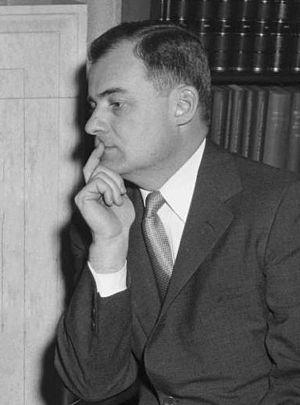
Frederick Chapman Robbins, né le 25 août 1916 à Auburn dans l'Alabama aux États-Unis et mort le 4 août 2003, est un médecin virologue américain. Il reçoit le Prix Nobel de médecine en 1954.